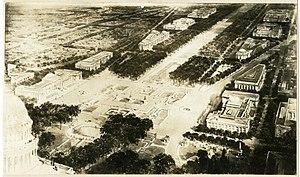
Proposition illustré de construction pour la ville de Washington
Le Capitole des États-Unis est le bâtiment qui sert de siège au Congrès, le pouvoir législatif des États-Unis. Il est situé dans la capitale fédérale, Washington, D.C. La construction de style néoclassique commence en 1793 et s'achève en 1812. Il est constitué d'un dôme et de deux ailes. L’aile nord est le siège du Sénat et l’aile sud est celle de la Chambre des représentants.